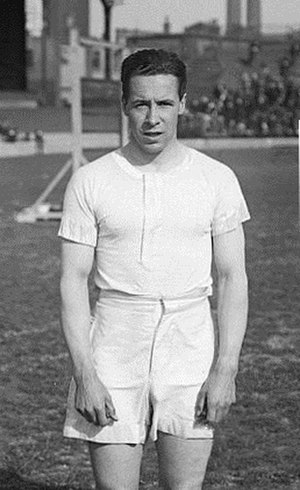
Henry Macintosh
Henry Maitland Macintosh var en britisk atlet som deltog i OL 1912 i Stockholm.